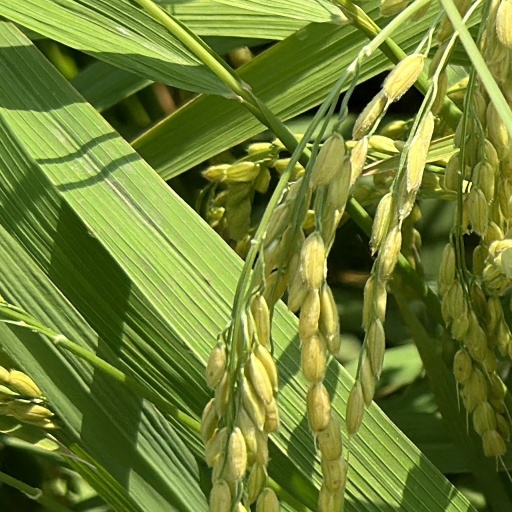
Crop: rice